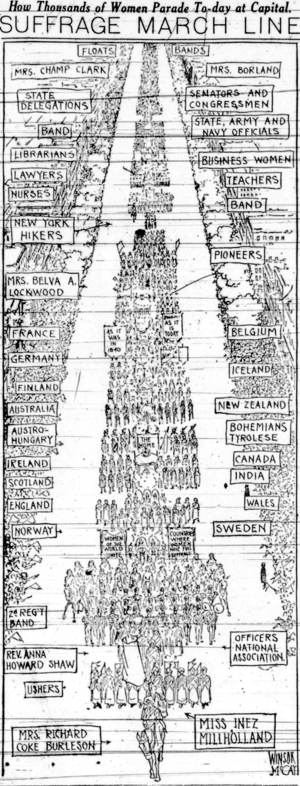
Le défilé pour le suffrage féminin en 1913, officiellement appelé « Woman suffrage procession » ou Woman suffrage parade en Anglais, est le premier défilé de suffragistes à Washington, organisé par Alice Paul pour la National American Woman Suffrage Association. Des milliers de suffragistes défilent sur Pennsylvania Avenue à Washington, DC, le lundi 3 mars 1913. L'événement est programmé la veille de l'investiture du président Woodrow Wilson pour «marcher dans un esprit de protestation contre l'organisation politique actuelle de la société, dont les femmes sont exclues», comme indiqué dans le programme officiel. La marche et l'attention qu'elle suscite sont déterminantes pour l'avancement du suffrage féminin aux États-Unis.